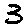
Label: 3